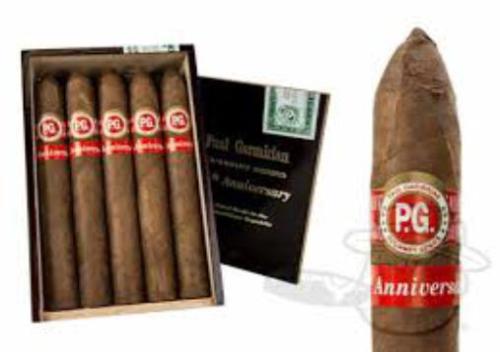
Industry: Necessities